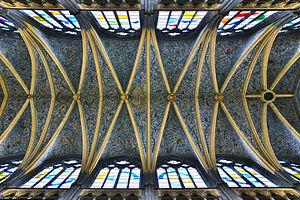
Plafond au Cathédrale Saint-Paul, Liège
La cathédrale Saint-Paul de Liège fait partie du patrimoine religieux de Liège. Fondée au Xᵉ siècle, elle est reconstruite du XIIIᵉ au XVᵉ siècle et restaurée au milieu du XIXᵉ siècle. Elle devient cathédrale au XIXᵉ siècle en raison de la destruction de la cathédrale Saint-Lambert en 1795. Une nouvelle restauration est entamée durant les années 2010.